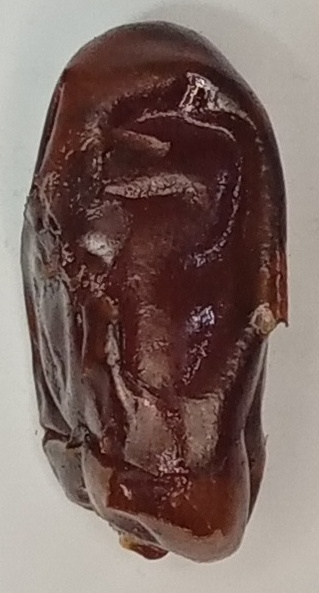
Variety: aseel
Size: medium
Grade: grade-1